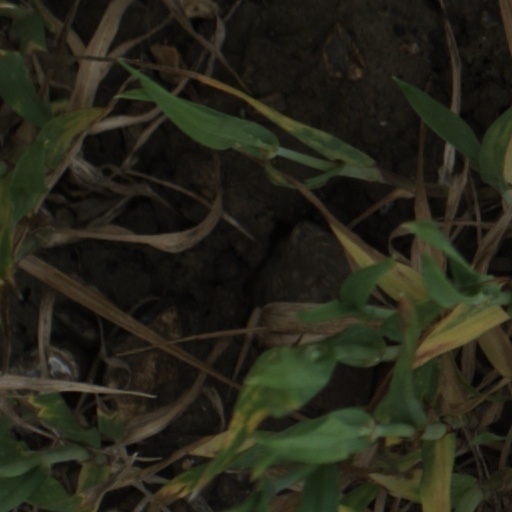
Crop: wheat